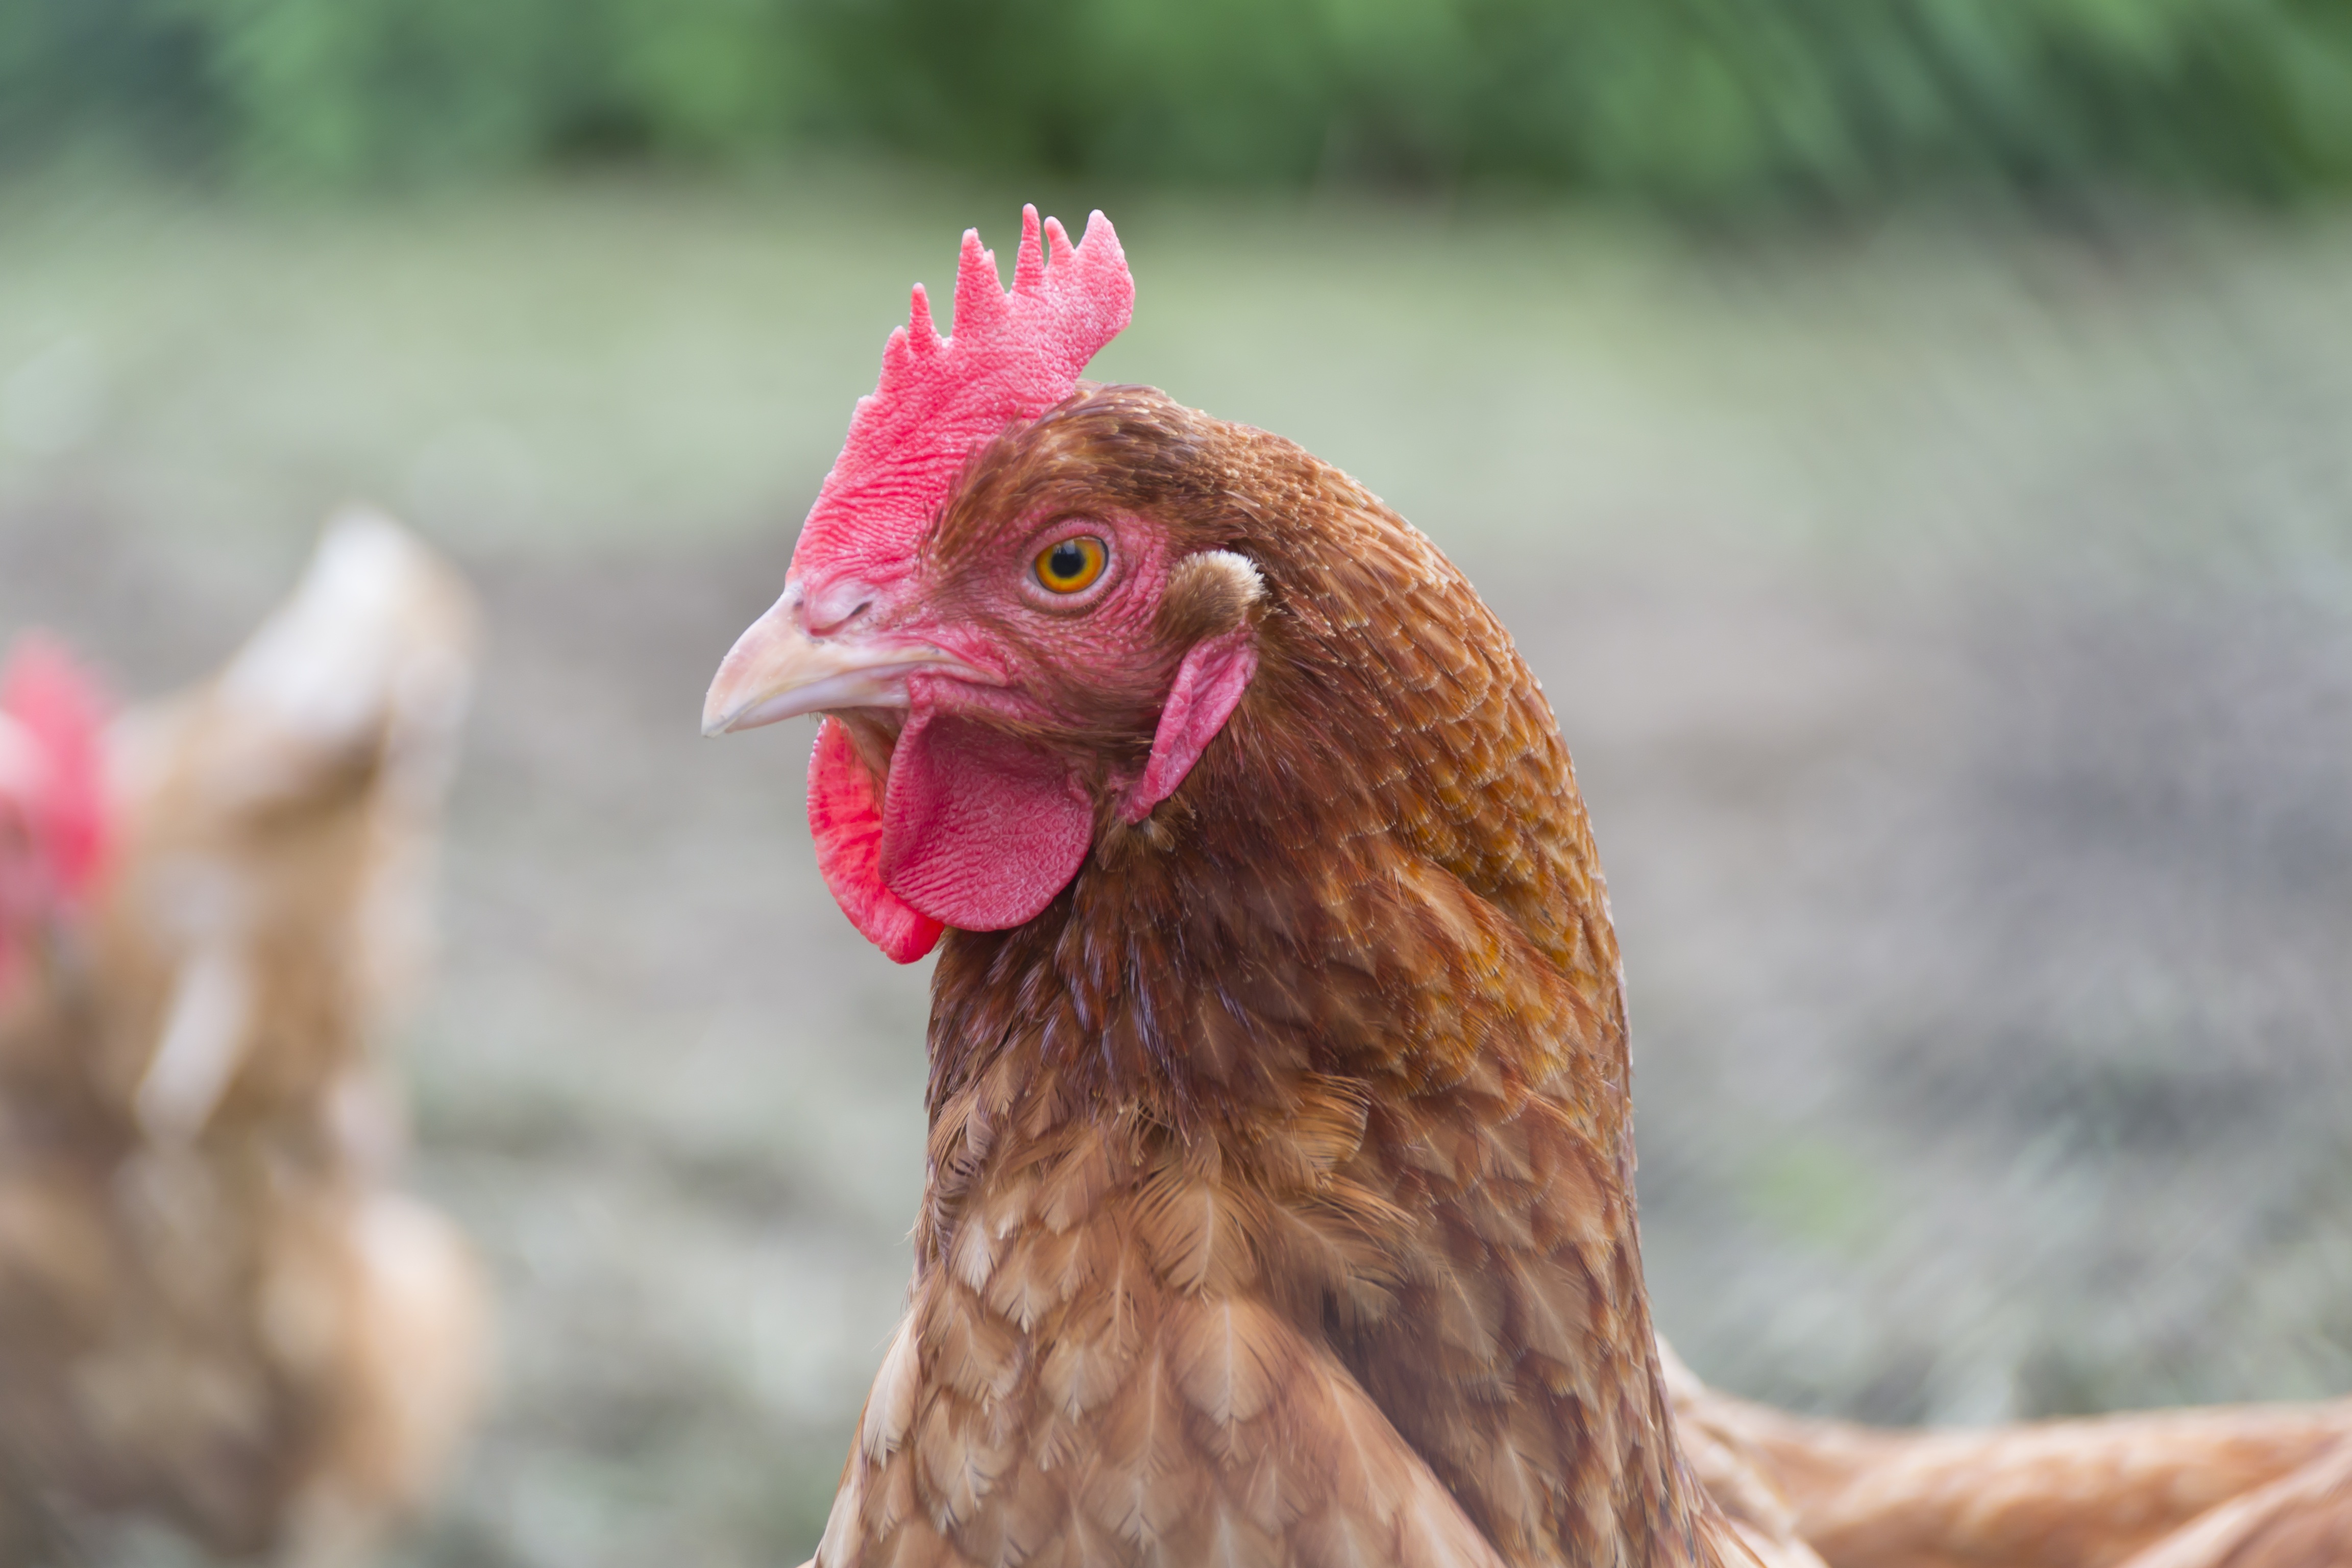
nature, grass, bird, pen, animal, range, feed, red, beak, consumption, fresh, agriculture, healthy, eat, chicken, fowl, fauna, egg, rooster, poultry, close up, eating, national, free, galliformes, vertebrate, production, adult, friendly, organic, biological, phasianidae, freely, free range, organic chicken, rural areas